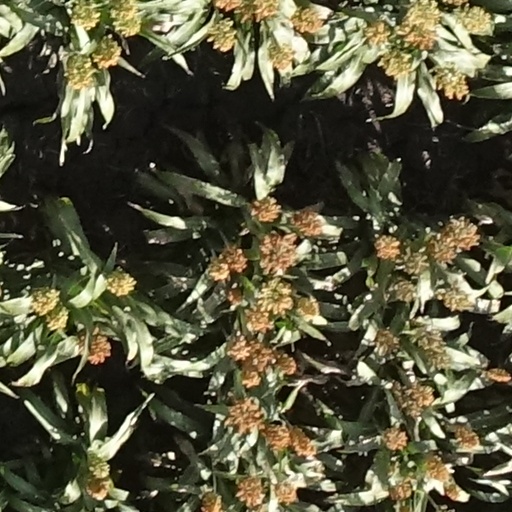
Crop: sorghum